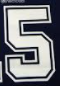
Number: 5